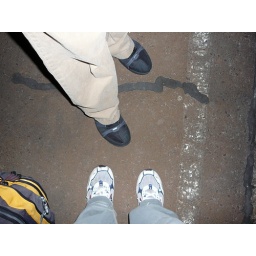
Next train in 1 hour, let's examine the ground and our shoes while we're at it.